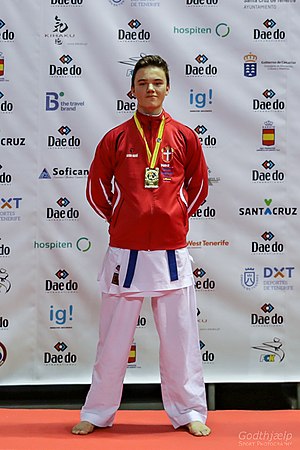
Frederik Godthjælp Petersen
Frederik Godthjælp Petersen
Frederik Godthjælp Petersen er en dansk karatekæmper i den tungeste vægtklasse. Frederik Godthjælp Petersen blev, den 28. oktober 2017, Danmarks første officielle verdensmester i karate ved U21 VM i Santa Cruz de Tenerife.